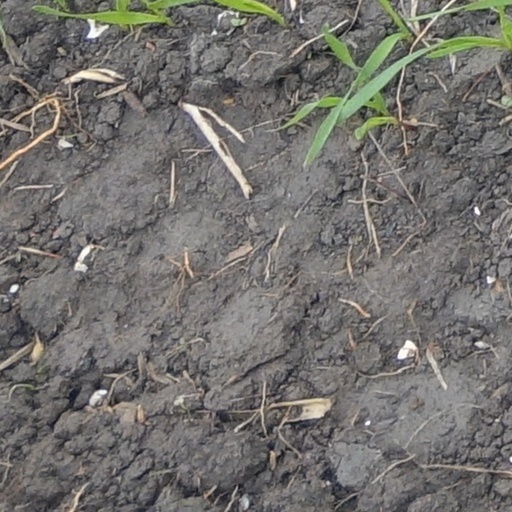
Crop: wheat